List of Victoria Cross recipients of the Royal Navy

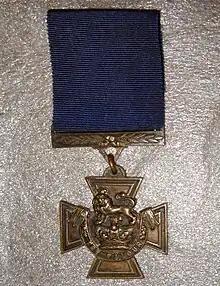
The Victoria Cross in its pre-1918 Naval form, with a blue ribbon

The Victoria Cross (VC) is a naval and military decoration awarded for valour "in the face of the enemy" to members of armed forces of some Commonwealth countries and previous British Empire territories. It takes precedence over all other postnominals and medals. It may be awarded to a person of any rank in any service and civilians under military command, and is presented to the recipient by the British monarch during an investiture held at Buckingham Palace. It is the joint highest award for bravery in the United Kingdom with the George Cross, which is the equivalent honour for valour not "in the face of the enemy." The VC has been awarded on 1356 occasions to 1353 individual recipients.